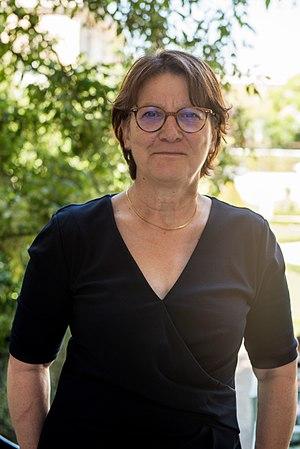
Nadia ESSAYAN dans le jardin des Quatre colonnes du palais Bourbon en 2017.
Nadia Essayan, née le 6 juin 1957 à Dimbokro, en Côte d'Ivoire, est une femme politique française membre du MoDem et députée de la deuxième circonscription du Cher depuis juin 2017.
Cet article dresse, par ordre alphabétique, la liste des 577 députés français de la XVᵉ législature de la Cinquième République, ouverte le 21 juin 2017.